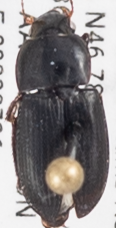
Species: Harpalus opacipennis
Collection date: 2022-07-26
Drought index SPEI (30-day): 1.19
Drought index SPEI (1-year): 0.512
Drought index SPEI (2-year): -0.86